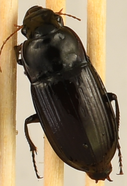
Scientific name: Harpalus caliginosus
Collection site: North Sterling NEON (STER), plot STER_033